Lam Tsuen

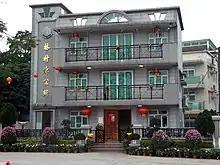
Lam Tsuen Valley Committee building.

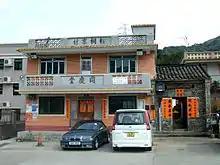
Ng Tung Chai.

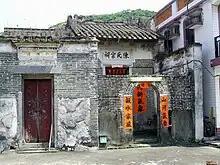
Chan ancestral hall in She Shan.

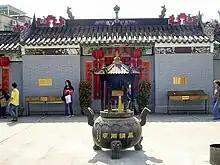
Tin Hau Temple in Fong Ma Po.

Lam Tsuen is an area in Tai Po District, Hong Kong, noted for its Lam Tsuen wishing trees. The nearby Lam Tsuen River, empties into Tai Po Hoi.